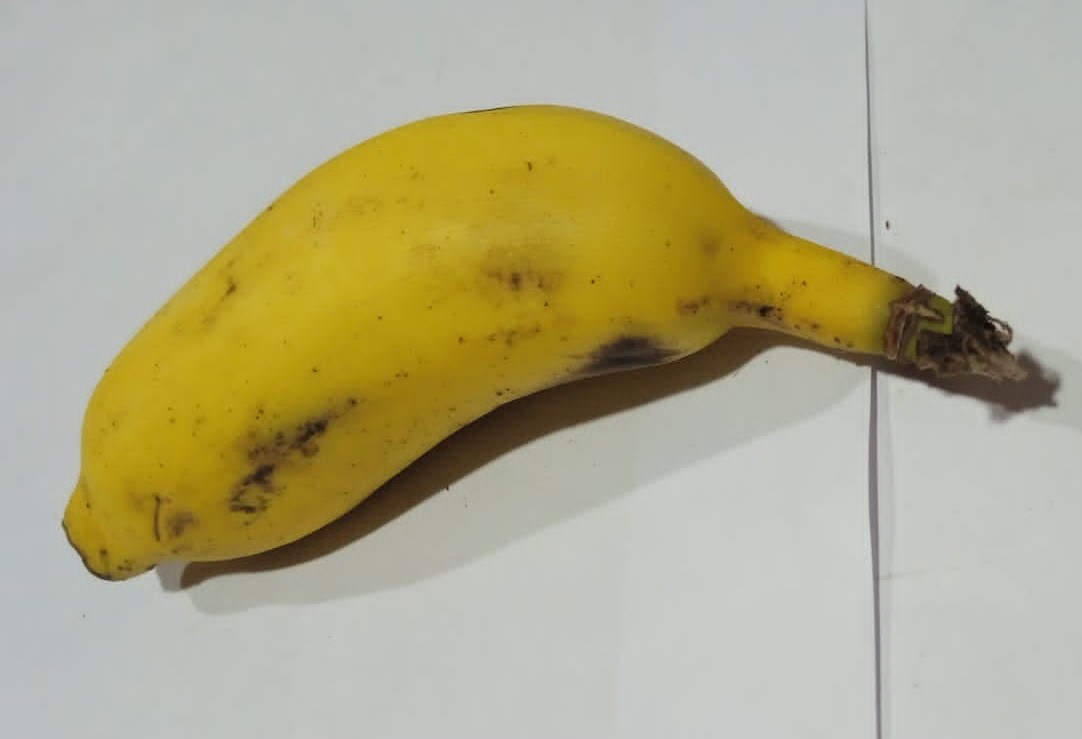
Fruit: banana
Condition: fresh